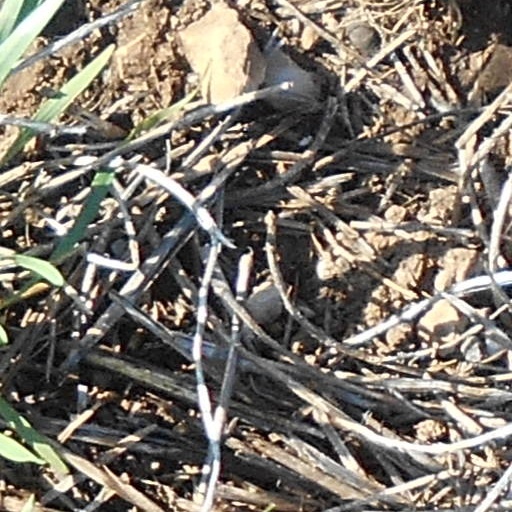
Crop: wheat